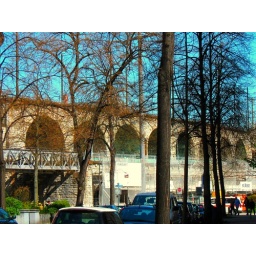
Stores being fitted in the arches below the train bridge